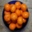
Label: orange